Su Shi

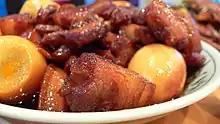
Dongpo pork

Su is called one of the four classical gastronomes. The other three are Ni Zan (1301–74), Xu Wei (1521–93), and Yuan Mei (1716–97). There is a legend, for which there is no evidence, that by accident he invented Dongpo pork, a famous dish in later centuries. Lin Hsiang Ju and Lin Tsuifeng in their scholarly "Chinese Gastronomy" give a recipe, "The Fragrance of Pork: Tungpo Pork", and remark that the "square of fat is named after Su Dongpo, the poet, for unknown reasons. Perhaps it is just because he would have liked it." A story runs that once Su Shi had decided to make stewed pork. Then an old friend visited him in the middle of the cooking and challenged him to a game of Chinese chess. Su Shi had totally forgotten the stew, which in the meantime had now become extremely thick-cooked, until its very fragrant smell reminded him of it. Some legends point to the contrary, however, where other villagers simply named the pork dish after him to honour his death, although no concrete evidence points to any conclusion.